Lejeune–BP

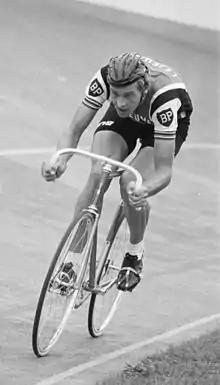
Roy Schuiten in 1977

Lejeune–BP was a French professional cycling team that existed from 1976 to 1978. Its sponsors were Cycles Lejeune and BP.